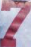
Number: 7